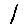
Label: 1